One Track Heart: The Story of Krishna Das

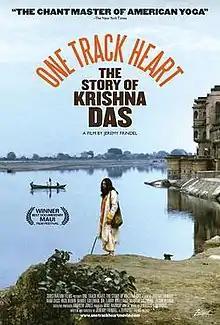

One Track Heart: The Story of Krishna Das is a 2012 documentary film directed by Jeremy about Krishna Das, the U.S. vocalist best known for his performances on Hindu devotional music called kirtan. "One Track Heart" premiered at the Maui Film Festival on June 17, 2012 and is distributed by Zeitgeist Films. It opened theatrically in the United States in the spring of 2013.